Don Durant

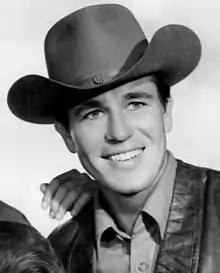
Durant in "Johnny Ringo", 1959

Don Durant (born Donald Allison Durae; November 20, 1932 – March 15, 2005) was an American actor and singer, best known for his role as the gunslinger-turned-sheriff in the CBS Western series "Johnny Ringo", which ran on Thursdays from October 1, 1959 to June 30, 1960.